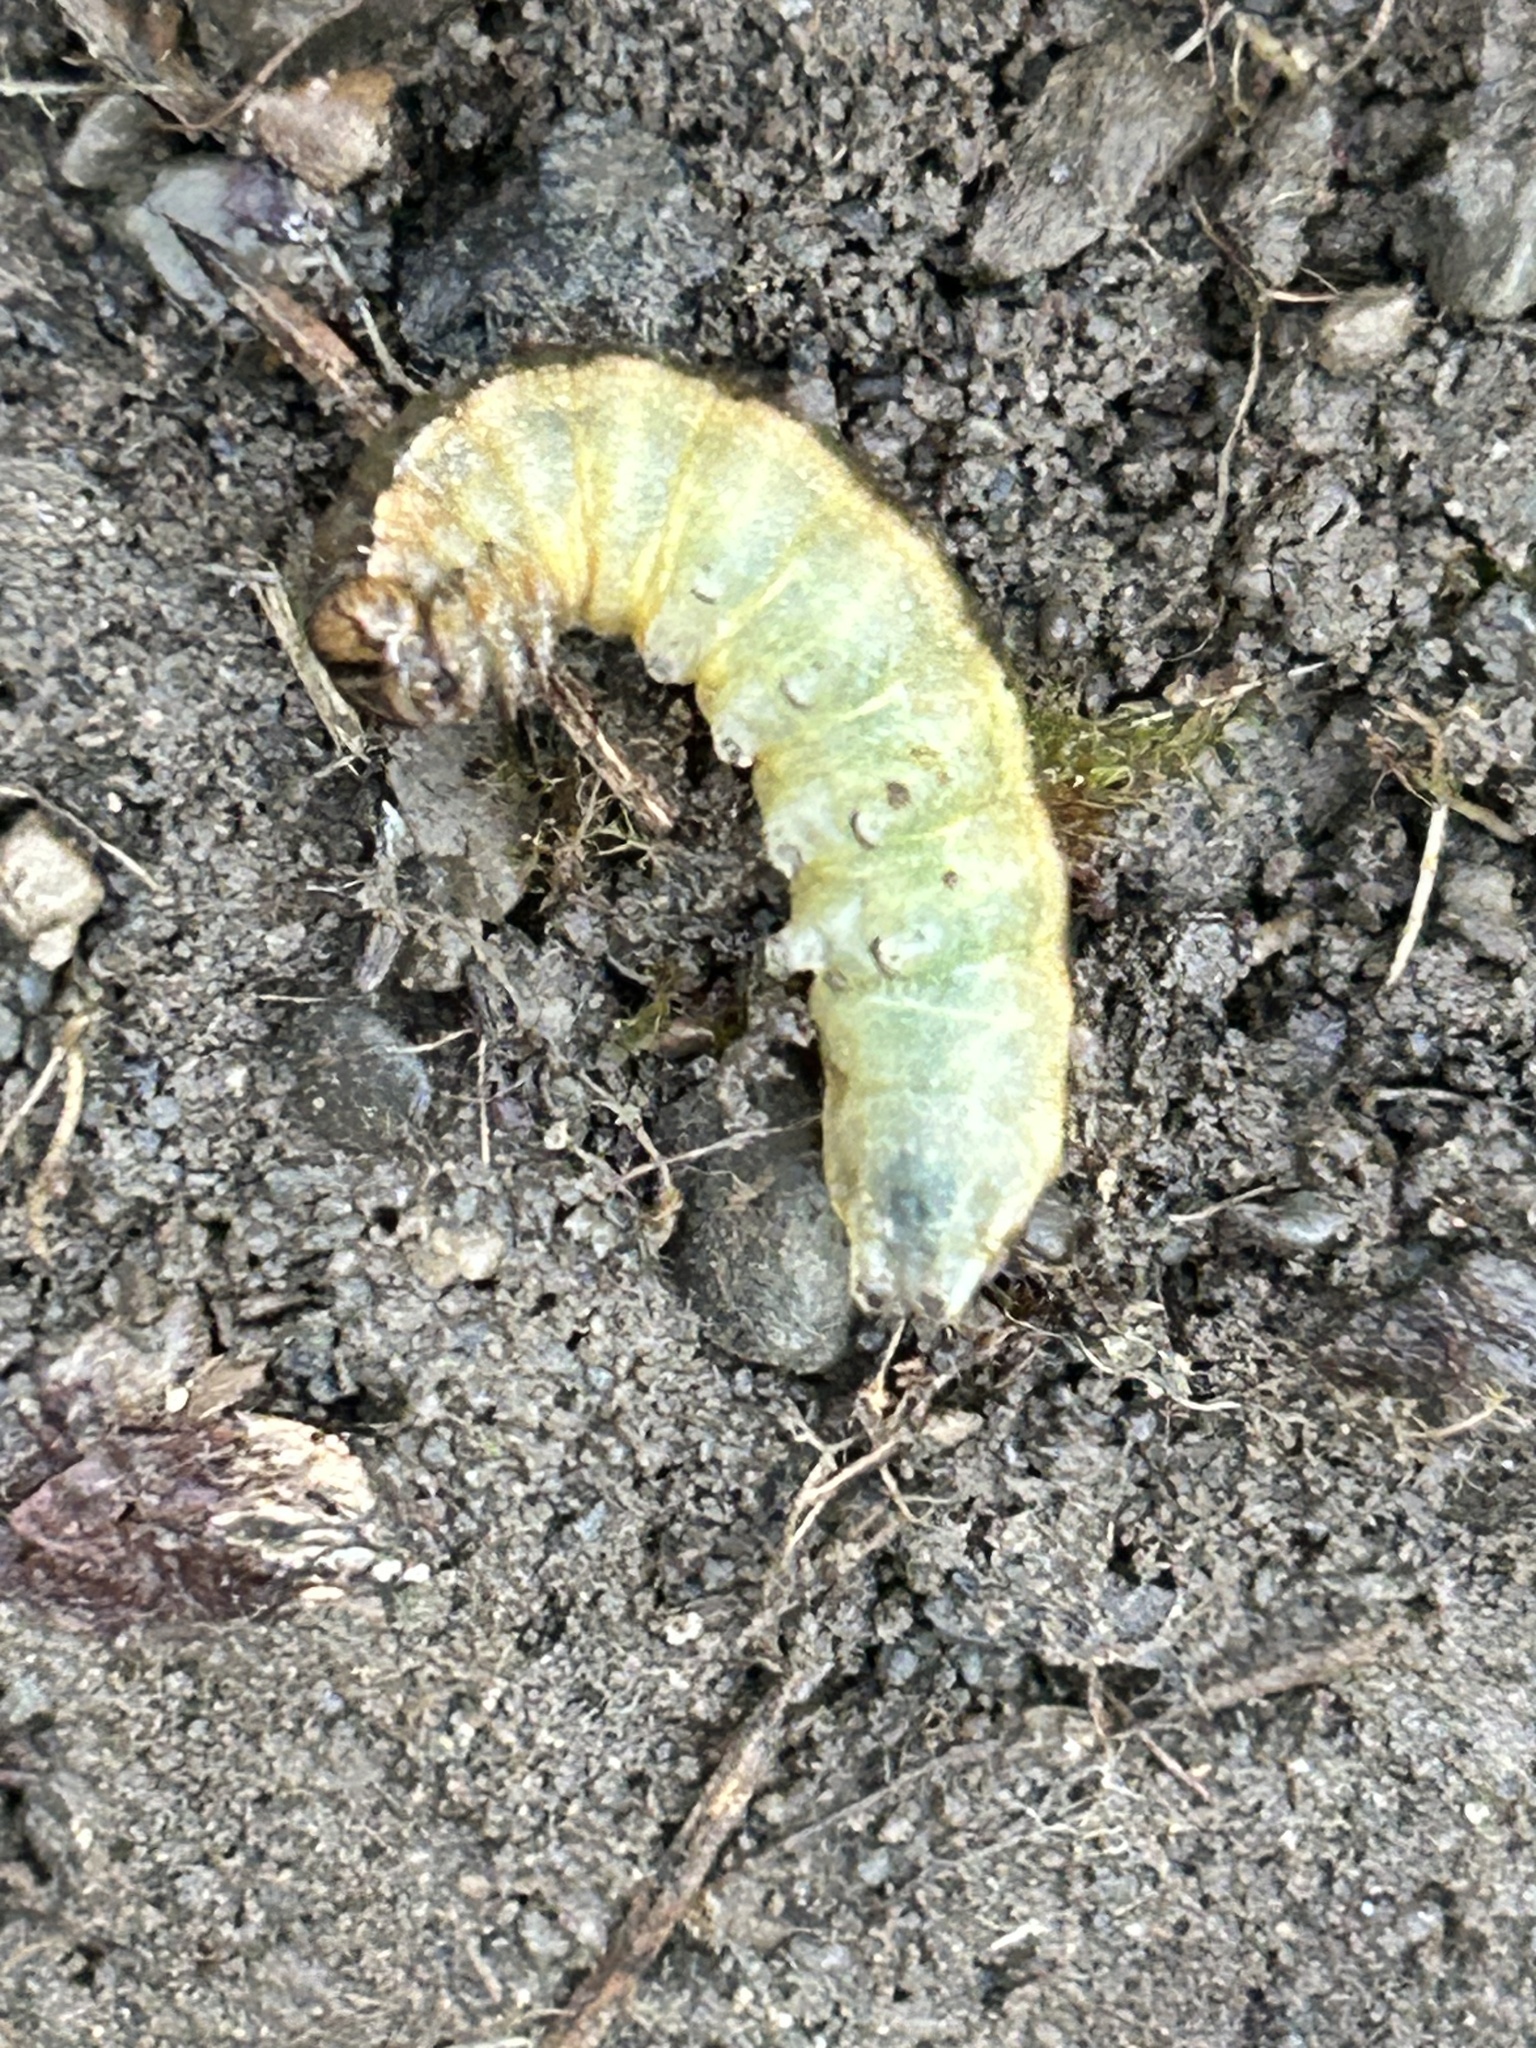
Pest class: cutworms